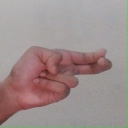
अक्षर: ह